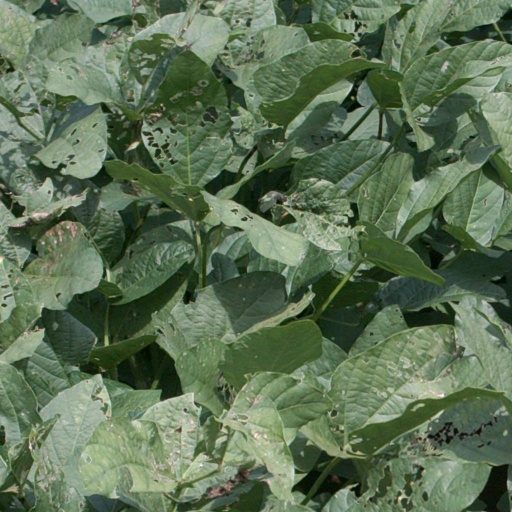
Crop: soybean